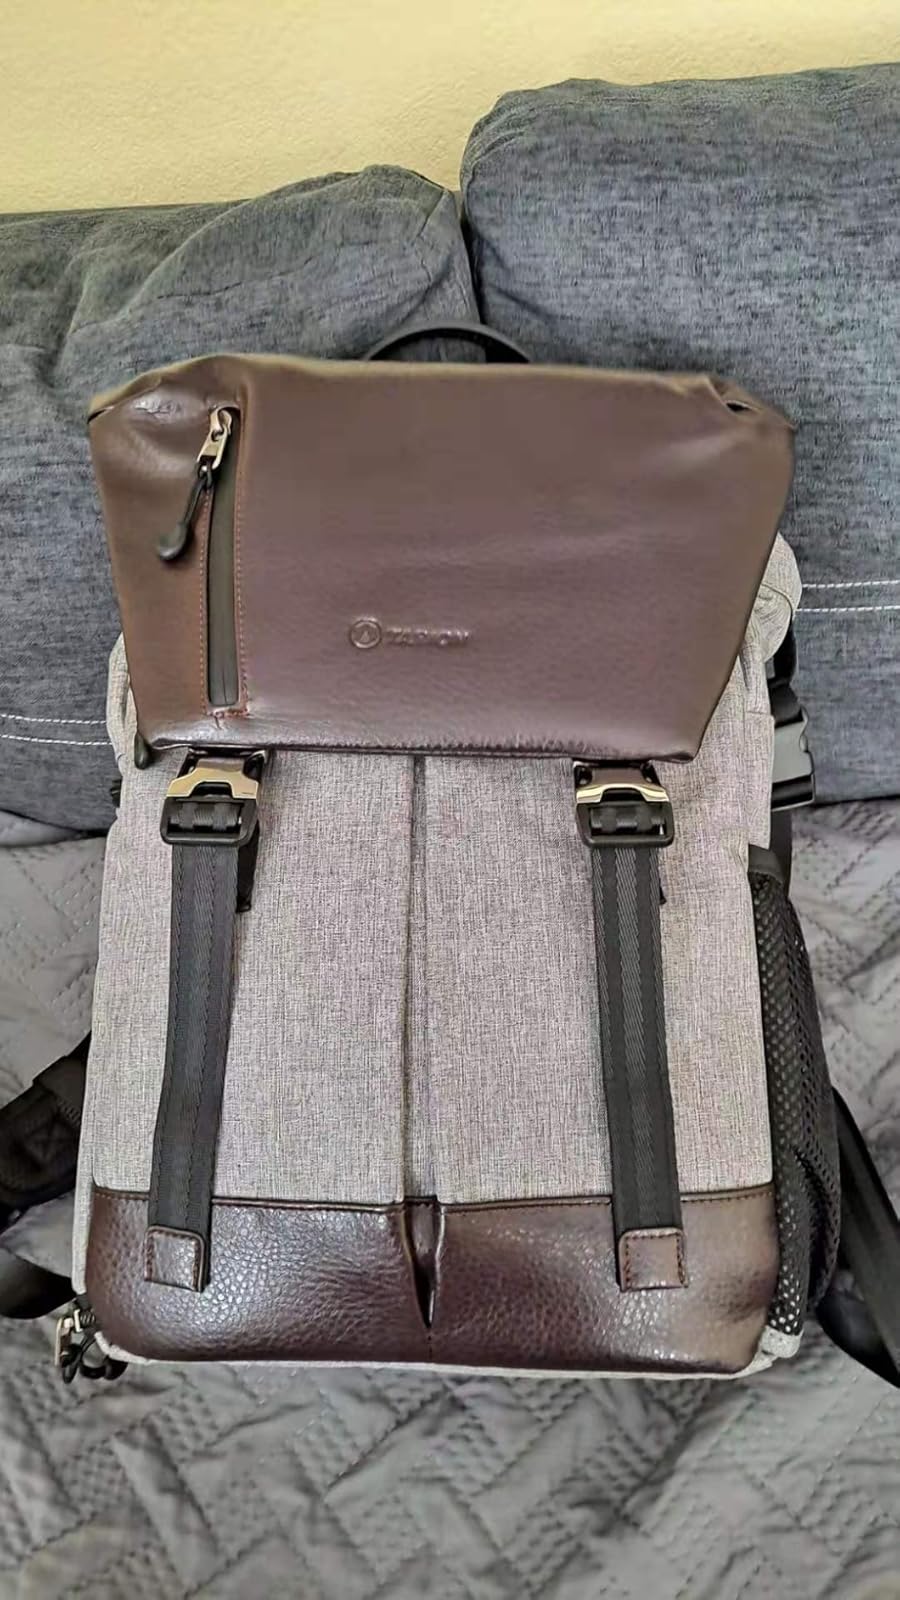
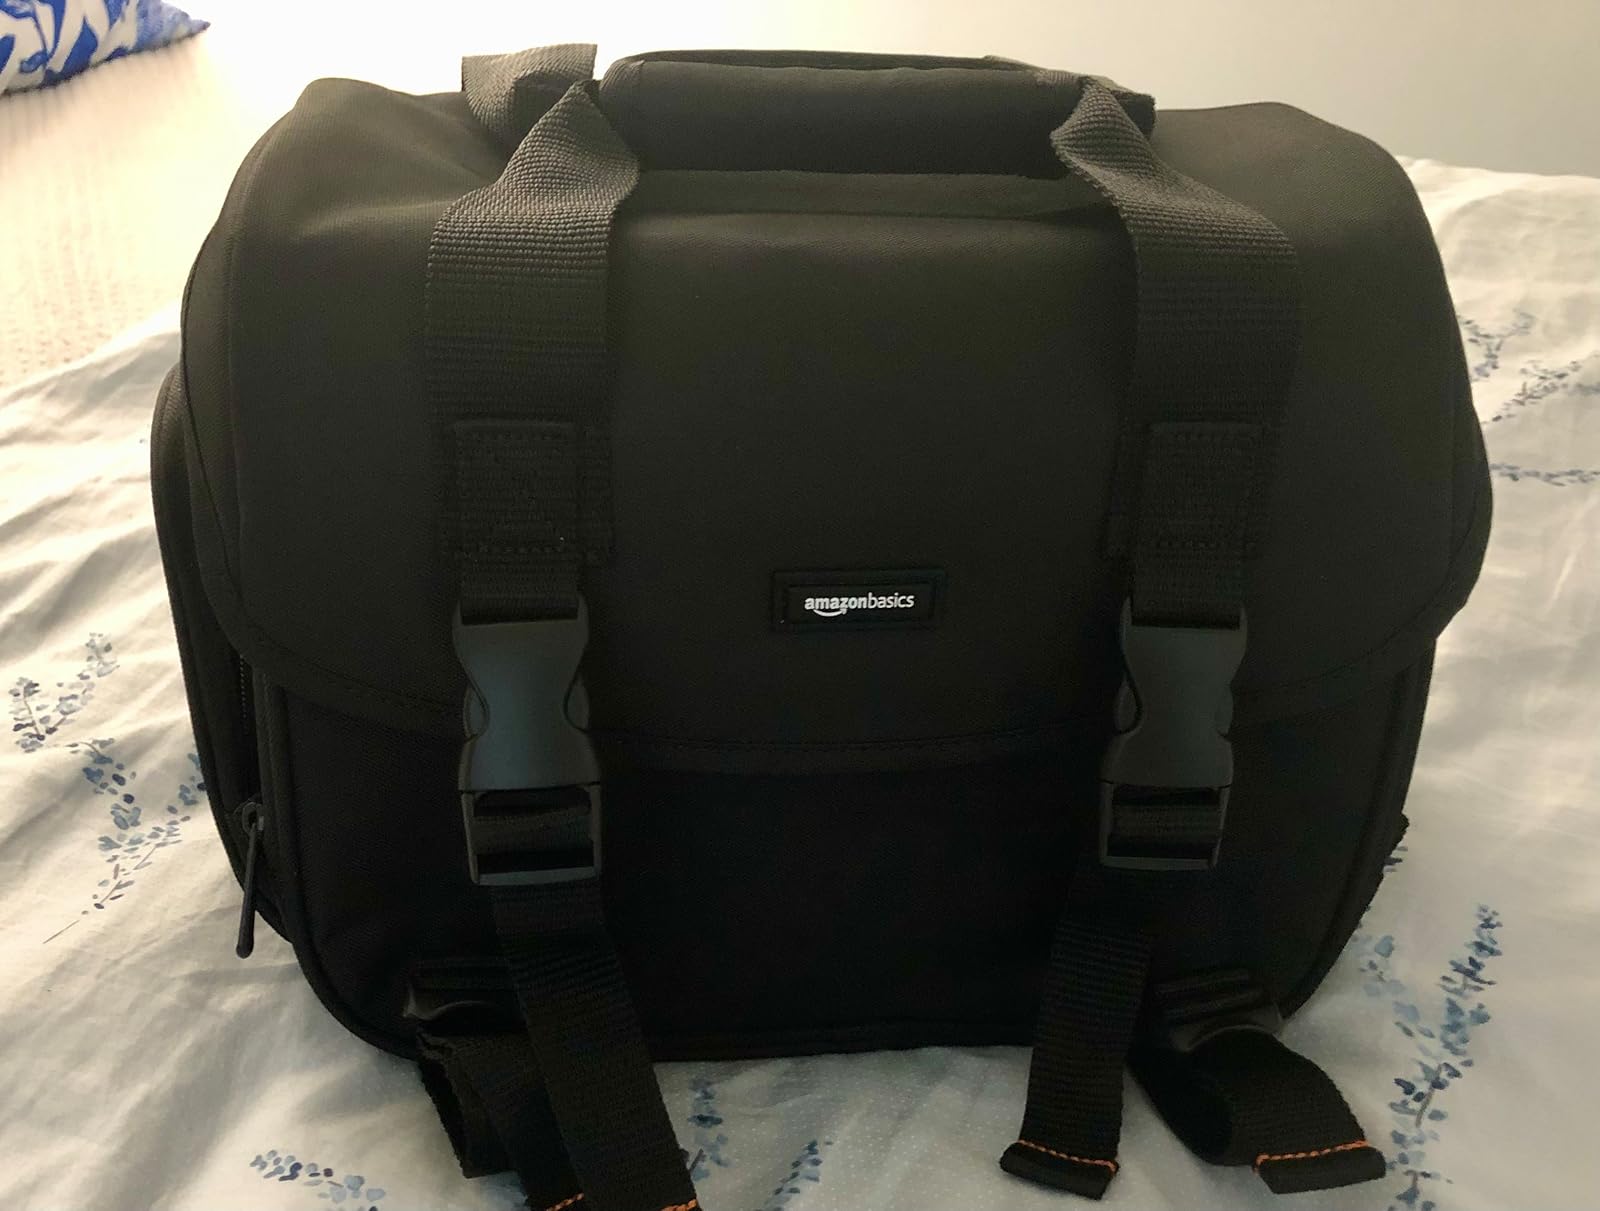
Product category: bag
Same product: no